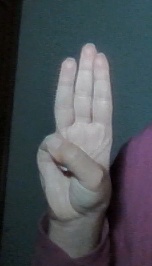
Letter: thaa